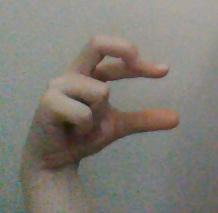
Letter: thal